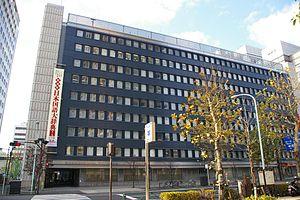
Shōgakukan est une maison d'édition généraliste japonaise connue à l'étranger pour la publication de mangas, magazines et de dictionnaires linguistiques.